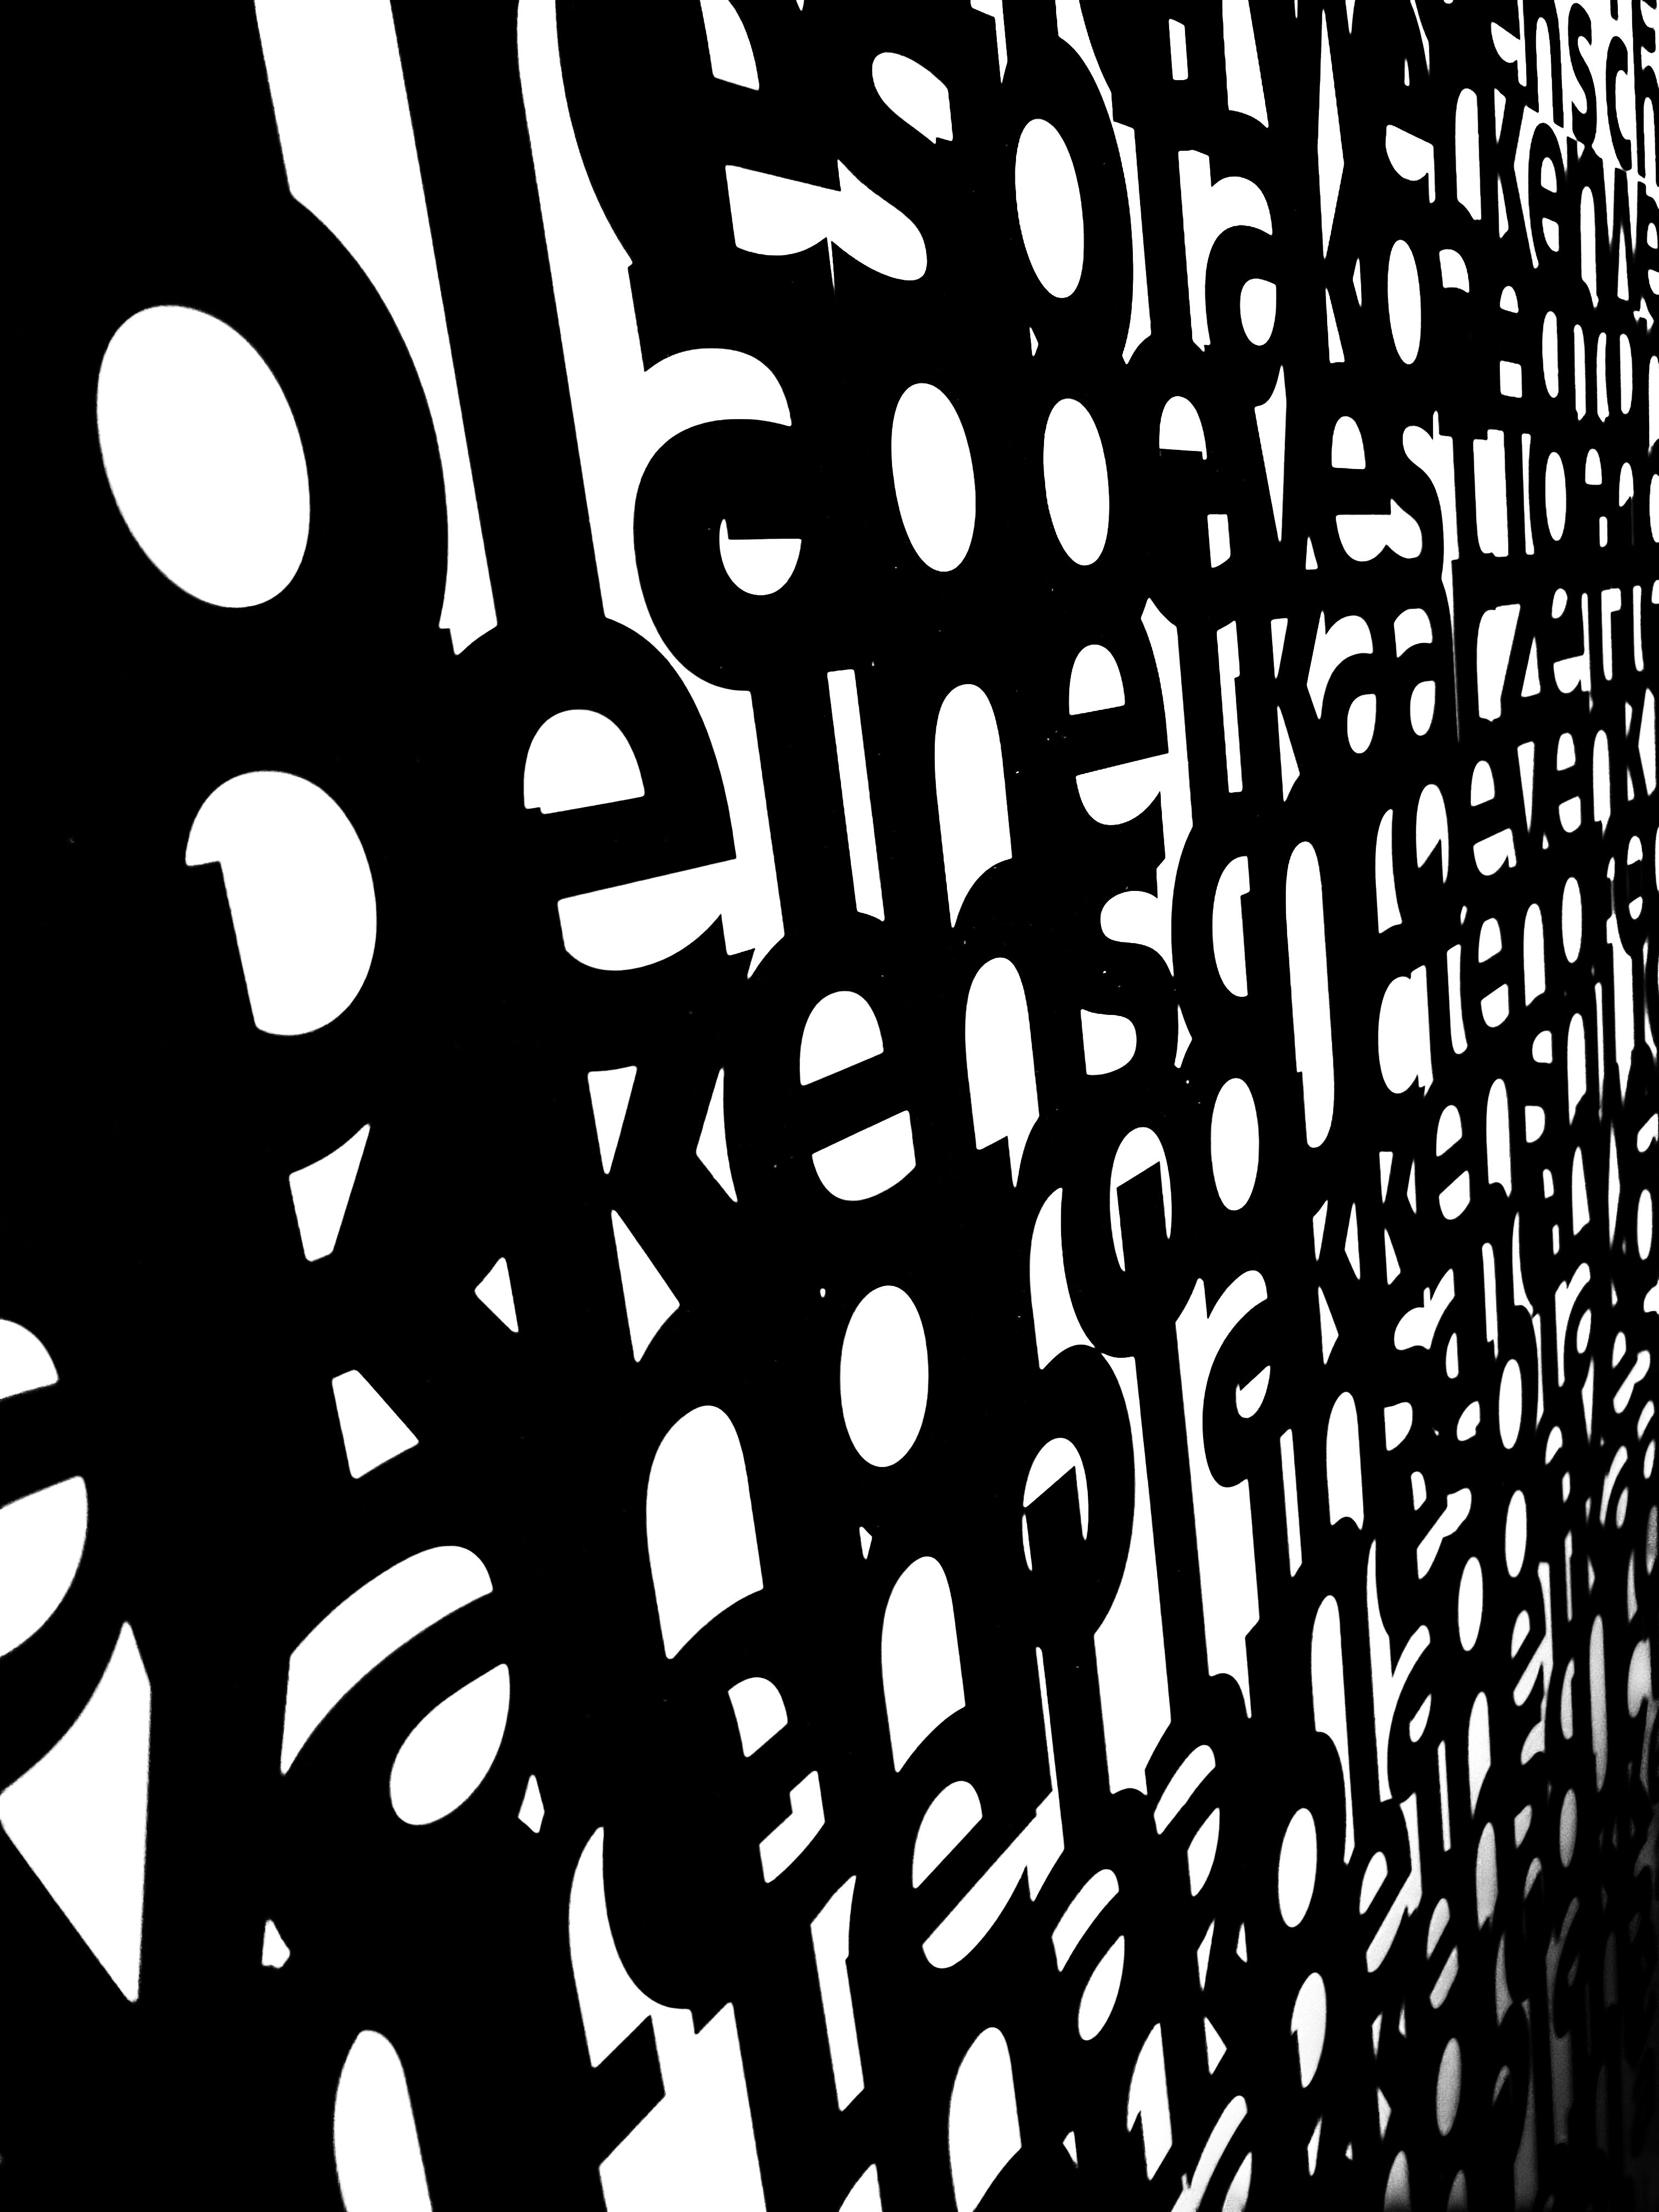
modern art
The image represents modern art, a high-contrast black-and-white composition of overlapping, bold, cut-out letters in seemingly random order.
The image showcases a dynamic composition of bold black letters arranged closely together, forming a dense pattern against a stark white background.
The angle appears to be slightly tilted.
The color palette is monochromatic, consisting of black and white.
 Textual information includes various letters and fragments, but no coherent words or labels are discernible.
Labels: Silhouette, Art, Text, Person, Modern Art, Stencil, Architecture, Building, Wall
Camera: samsung SM-N960F
Aperture: F1.5
Exposure: 1/10 sec
ISO: 500
Focal length: 4.3 mm